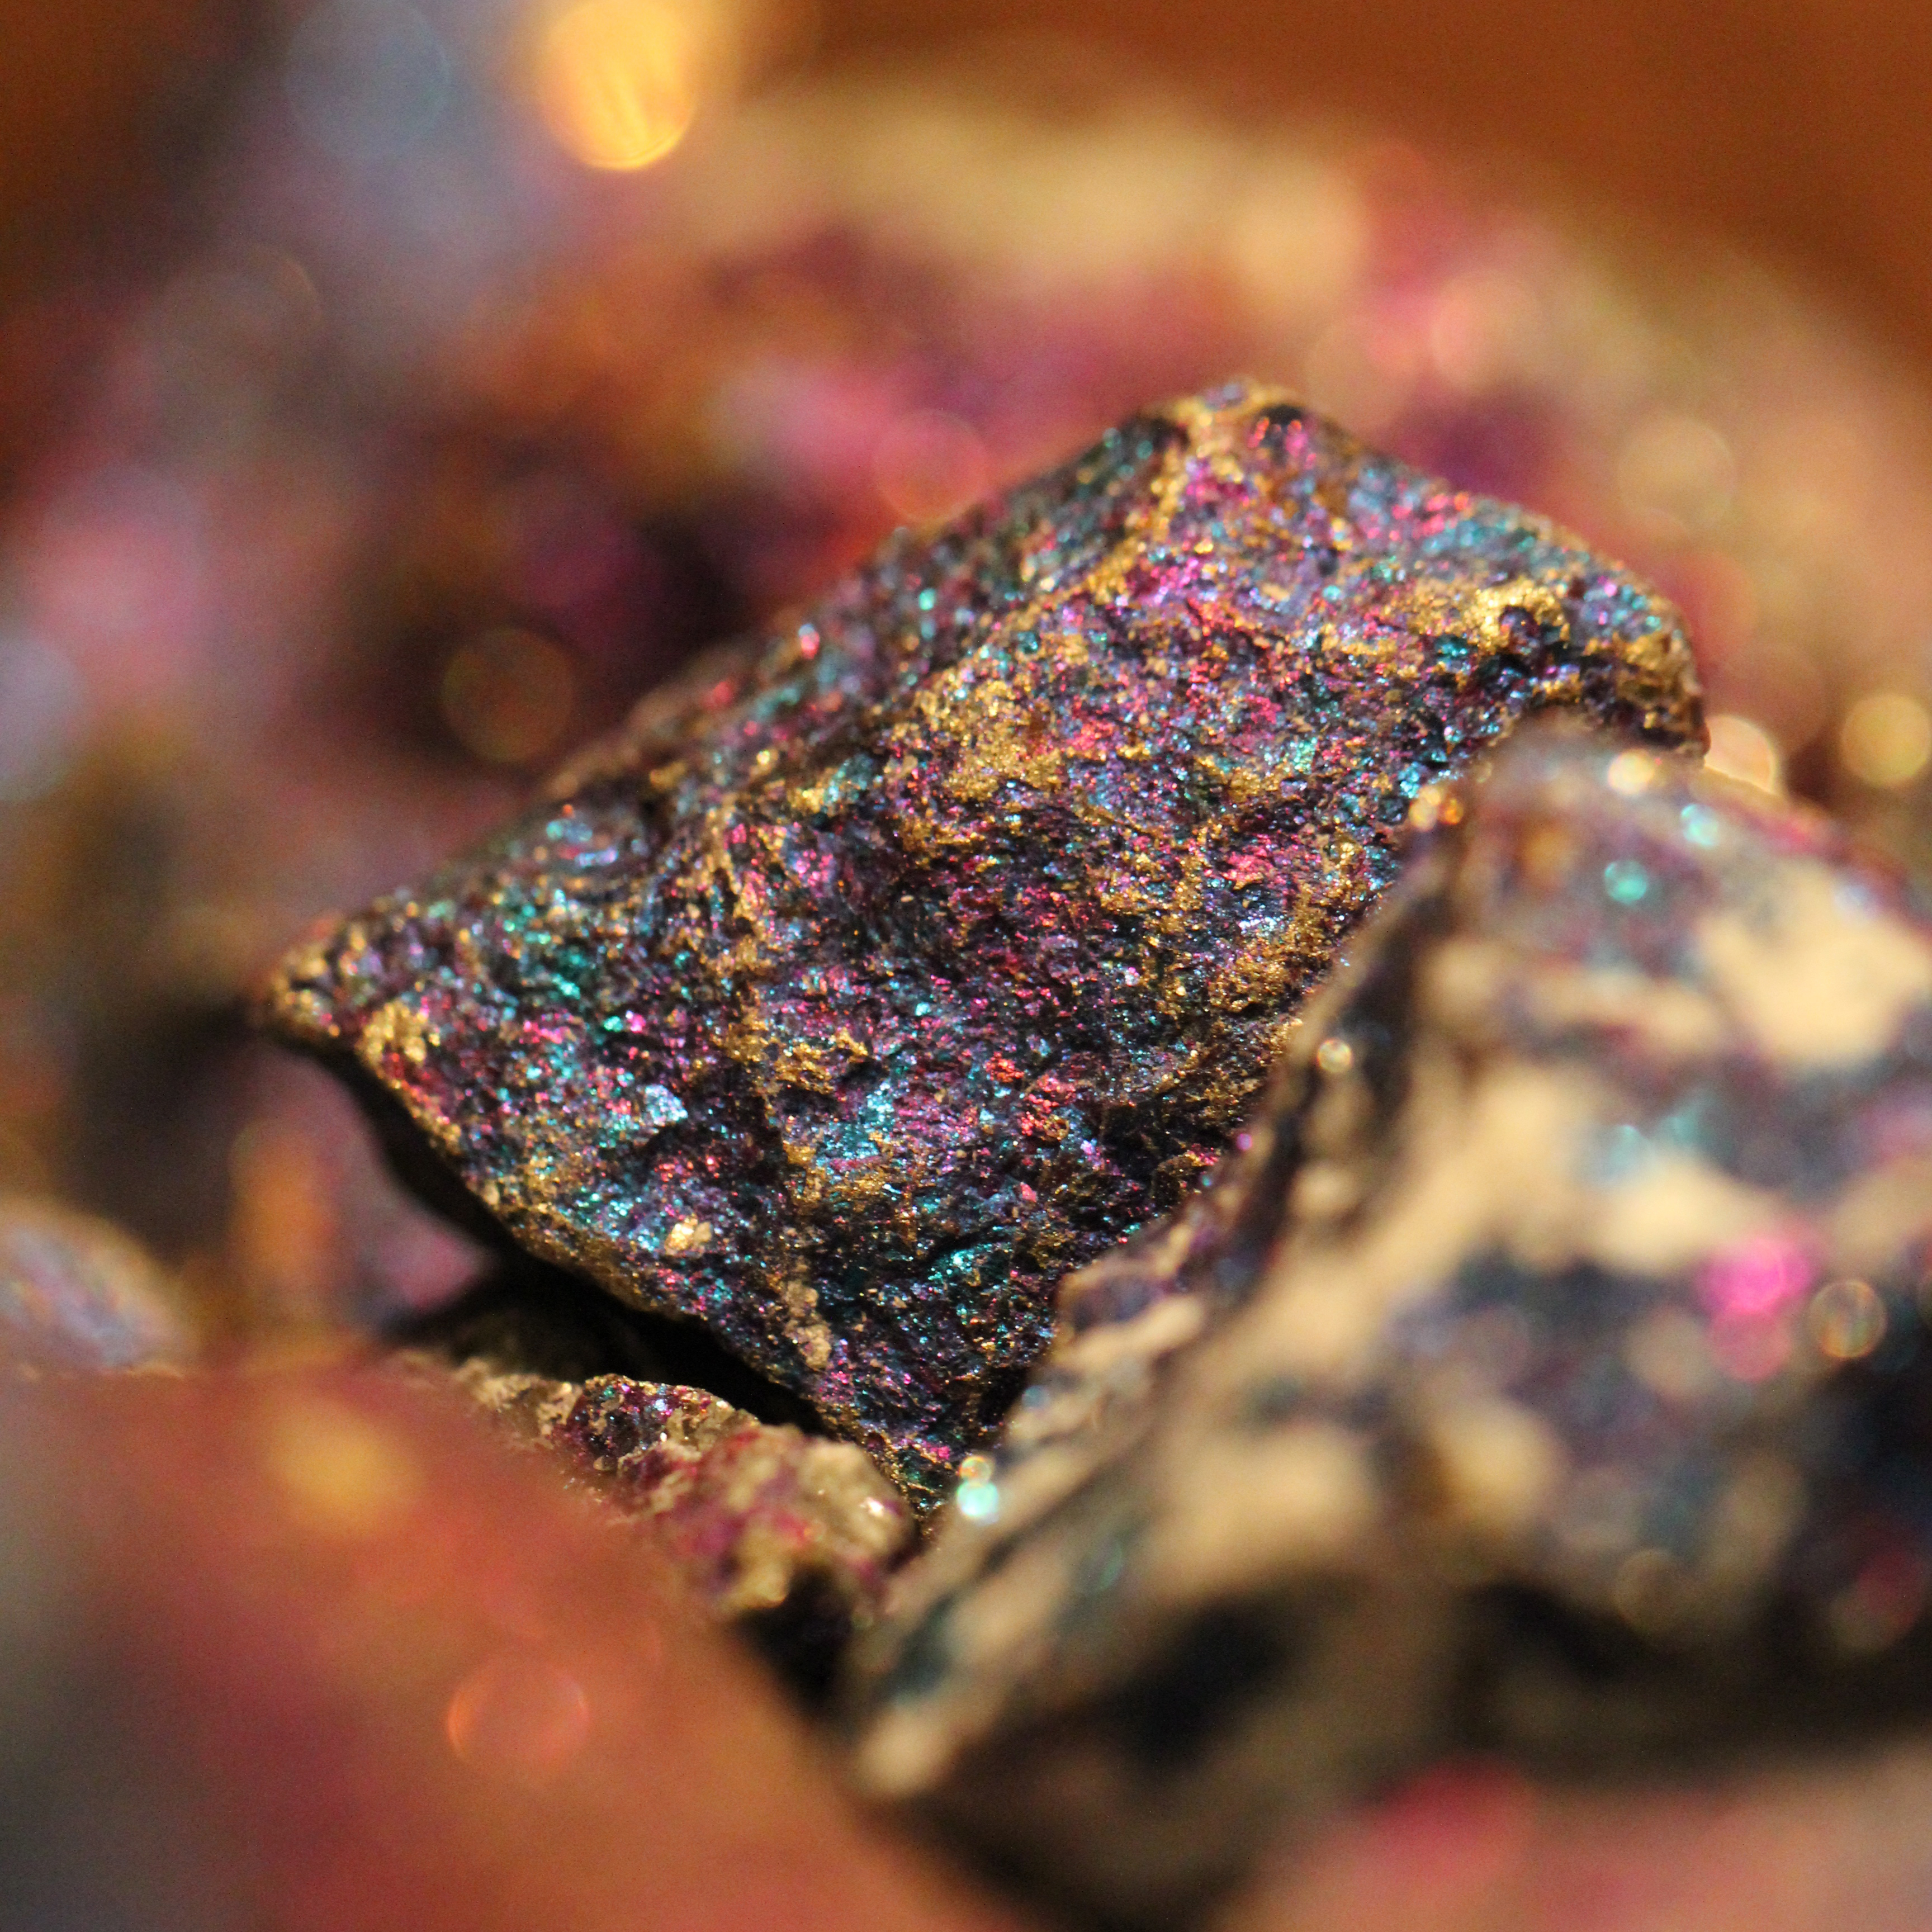
hand, leaf, flower, food, color, peacock, glitter, close up, jewellery, colors, eye, ore, sweetness, mineral, chalcopyrite, peacockore, faoschwarztoys, macro photography, fashion accessory